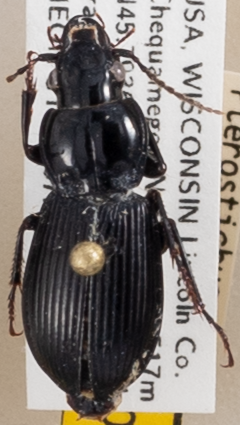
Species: Pterostichus novus
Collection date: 2018-07-10
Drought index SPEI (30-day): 0.71
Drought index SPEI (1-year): -0.24
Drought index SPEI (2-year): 1.642